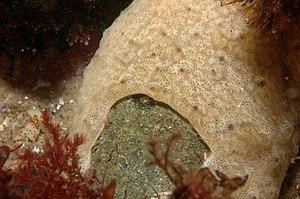
Didemne étendard est l'une des espèces de tunicier colonial marin, classé dans la famille des Didemnidés. Les colonies de ce tunicier présente une croissance en tapis, parfois d'une taille exceptionnelle, pouvant alors recouvrir la totalité des substrats qu’il rencontre.